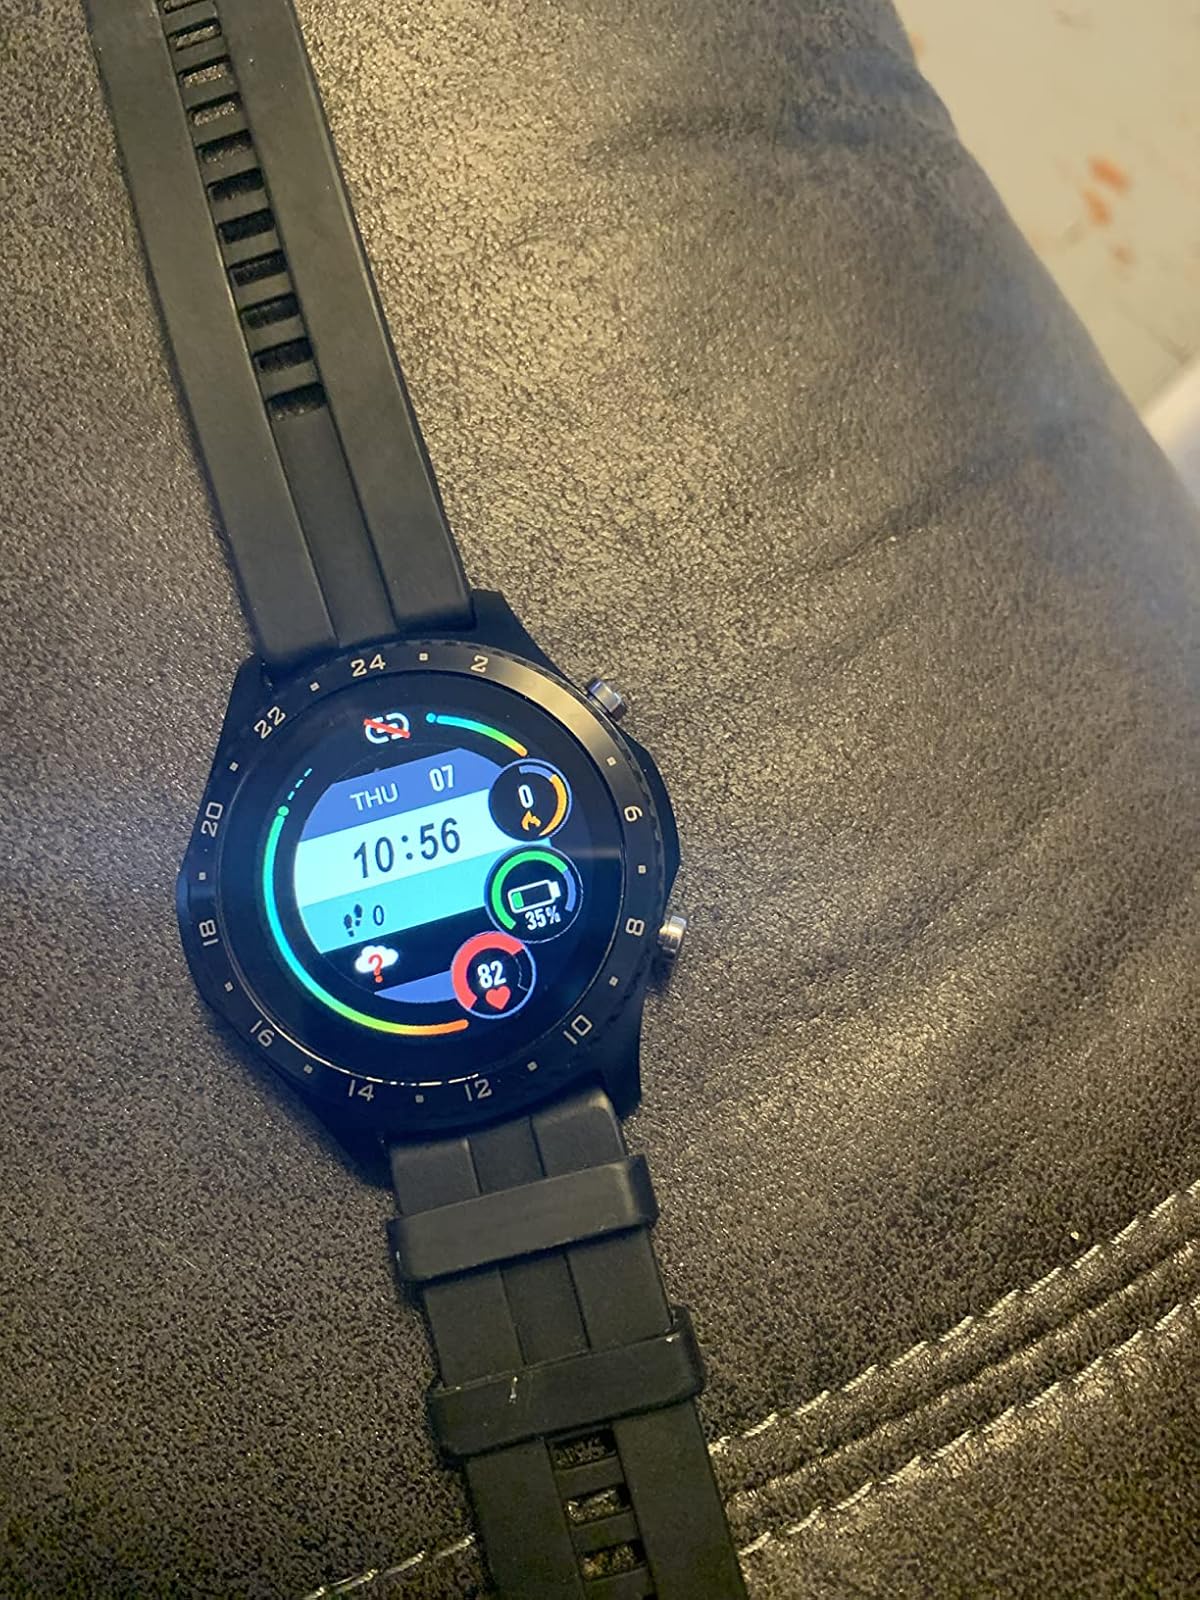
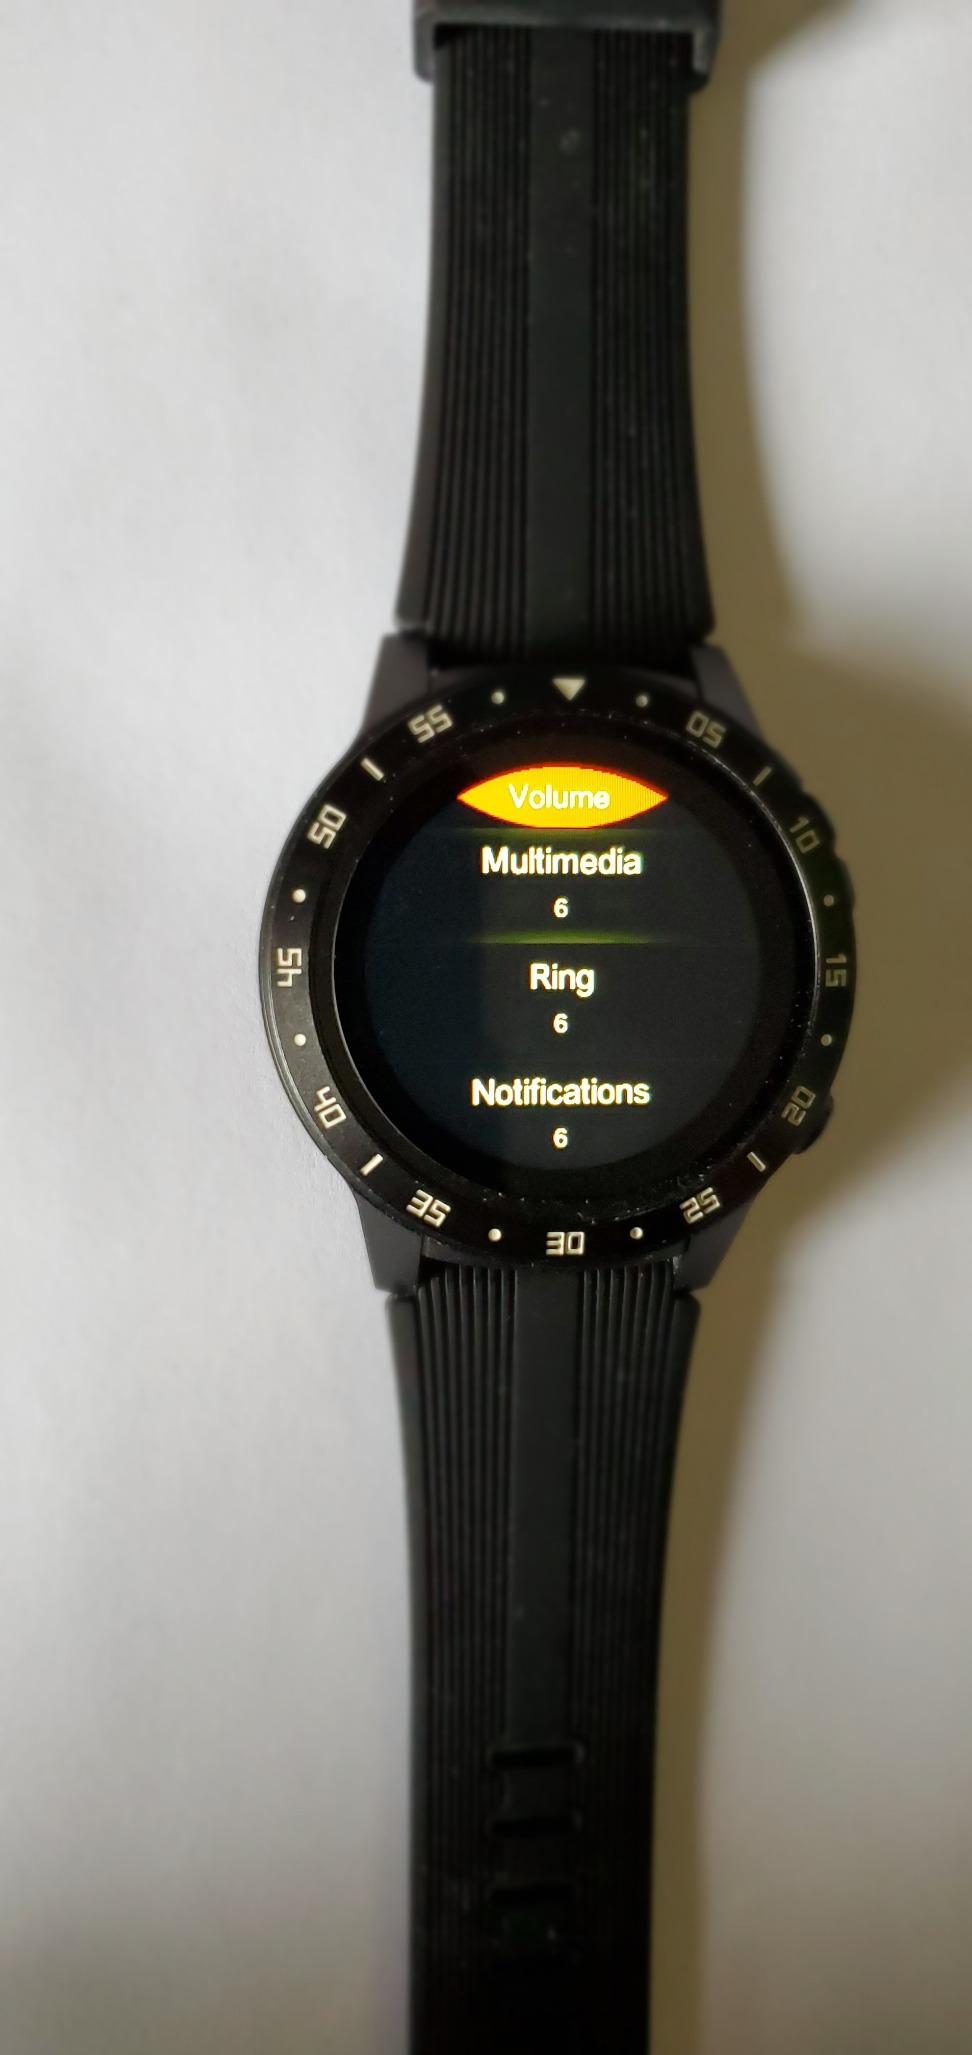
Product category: smartwatch
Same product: no